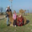
Label: camel